Moniack Castle

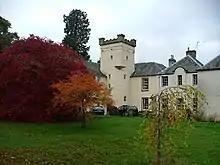
Moniack Castle

Moniack Castle is a 16th-century tower house located west of Inverness, and just south of Beauly in Highland, Scotland. The castle was built in 1580 by members of the Clan Fraser. The castle is protected as a category B listed building.